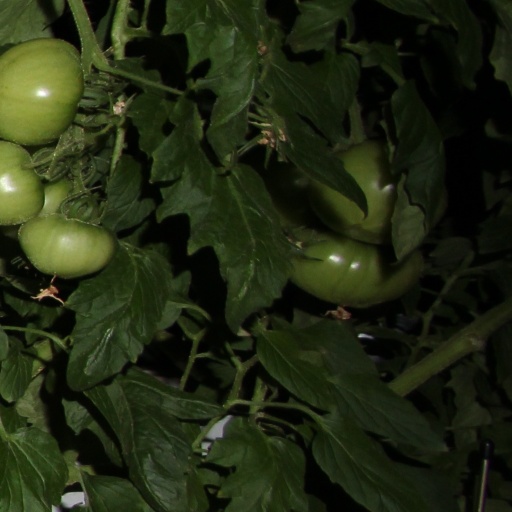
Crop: tomato